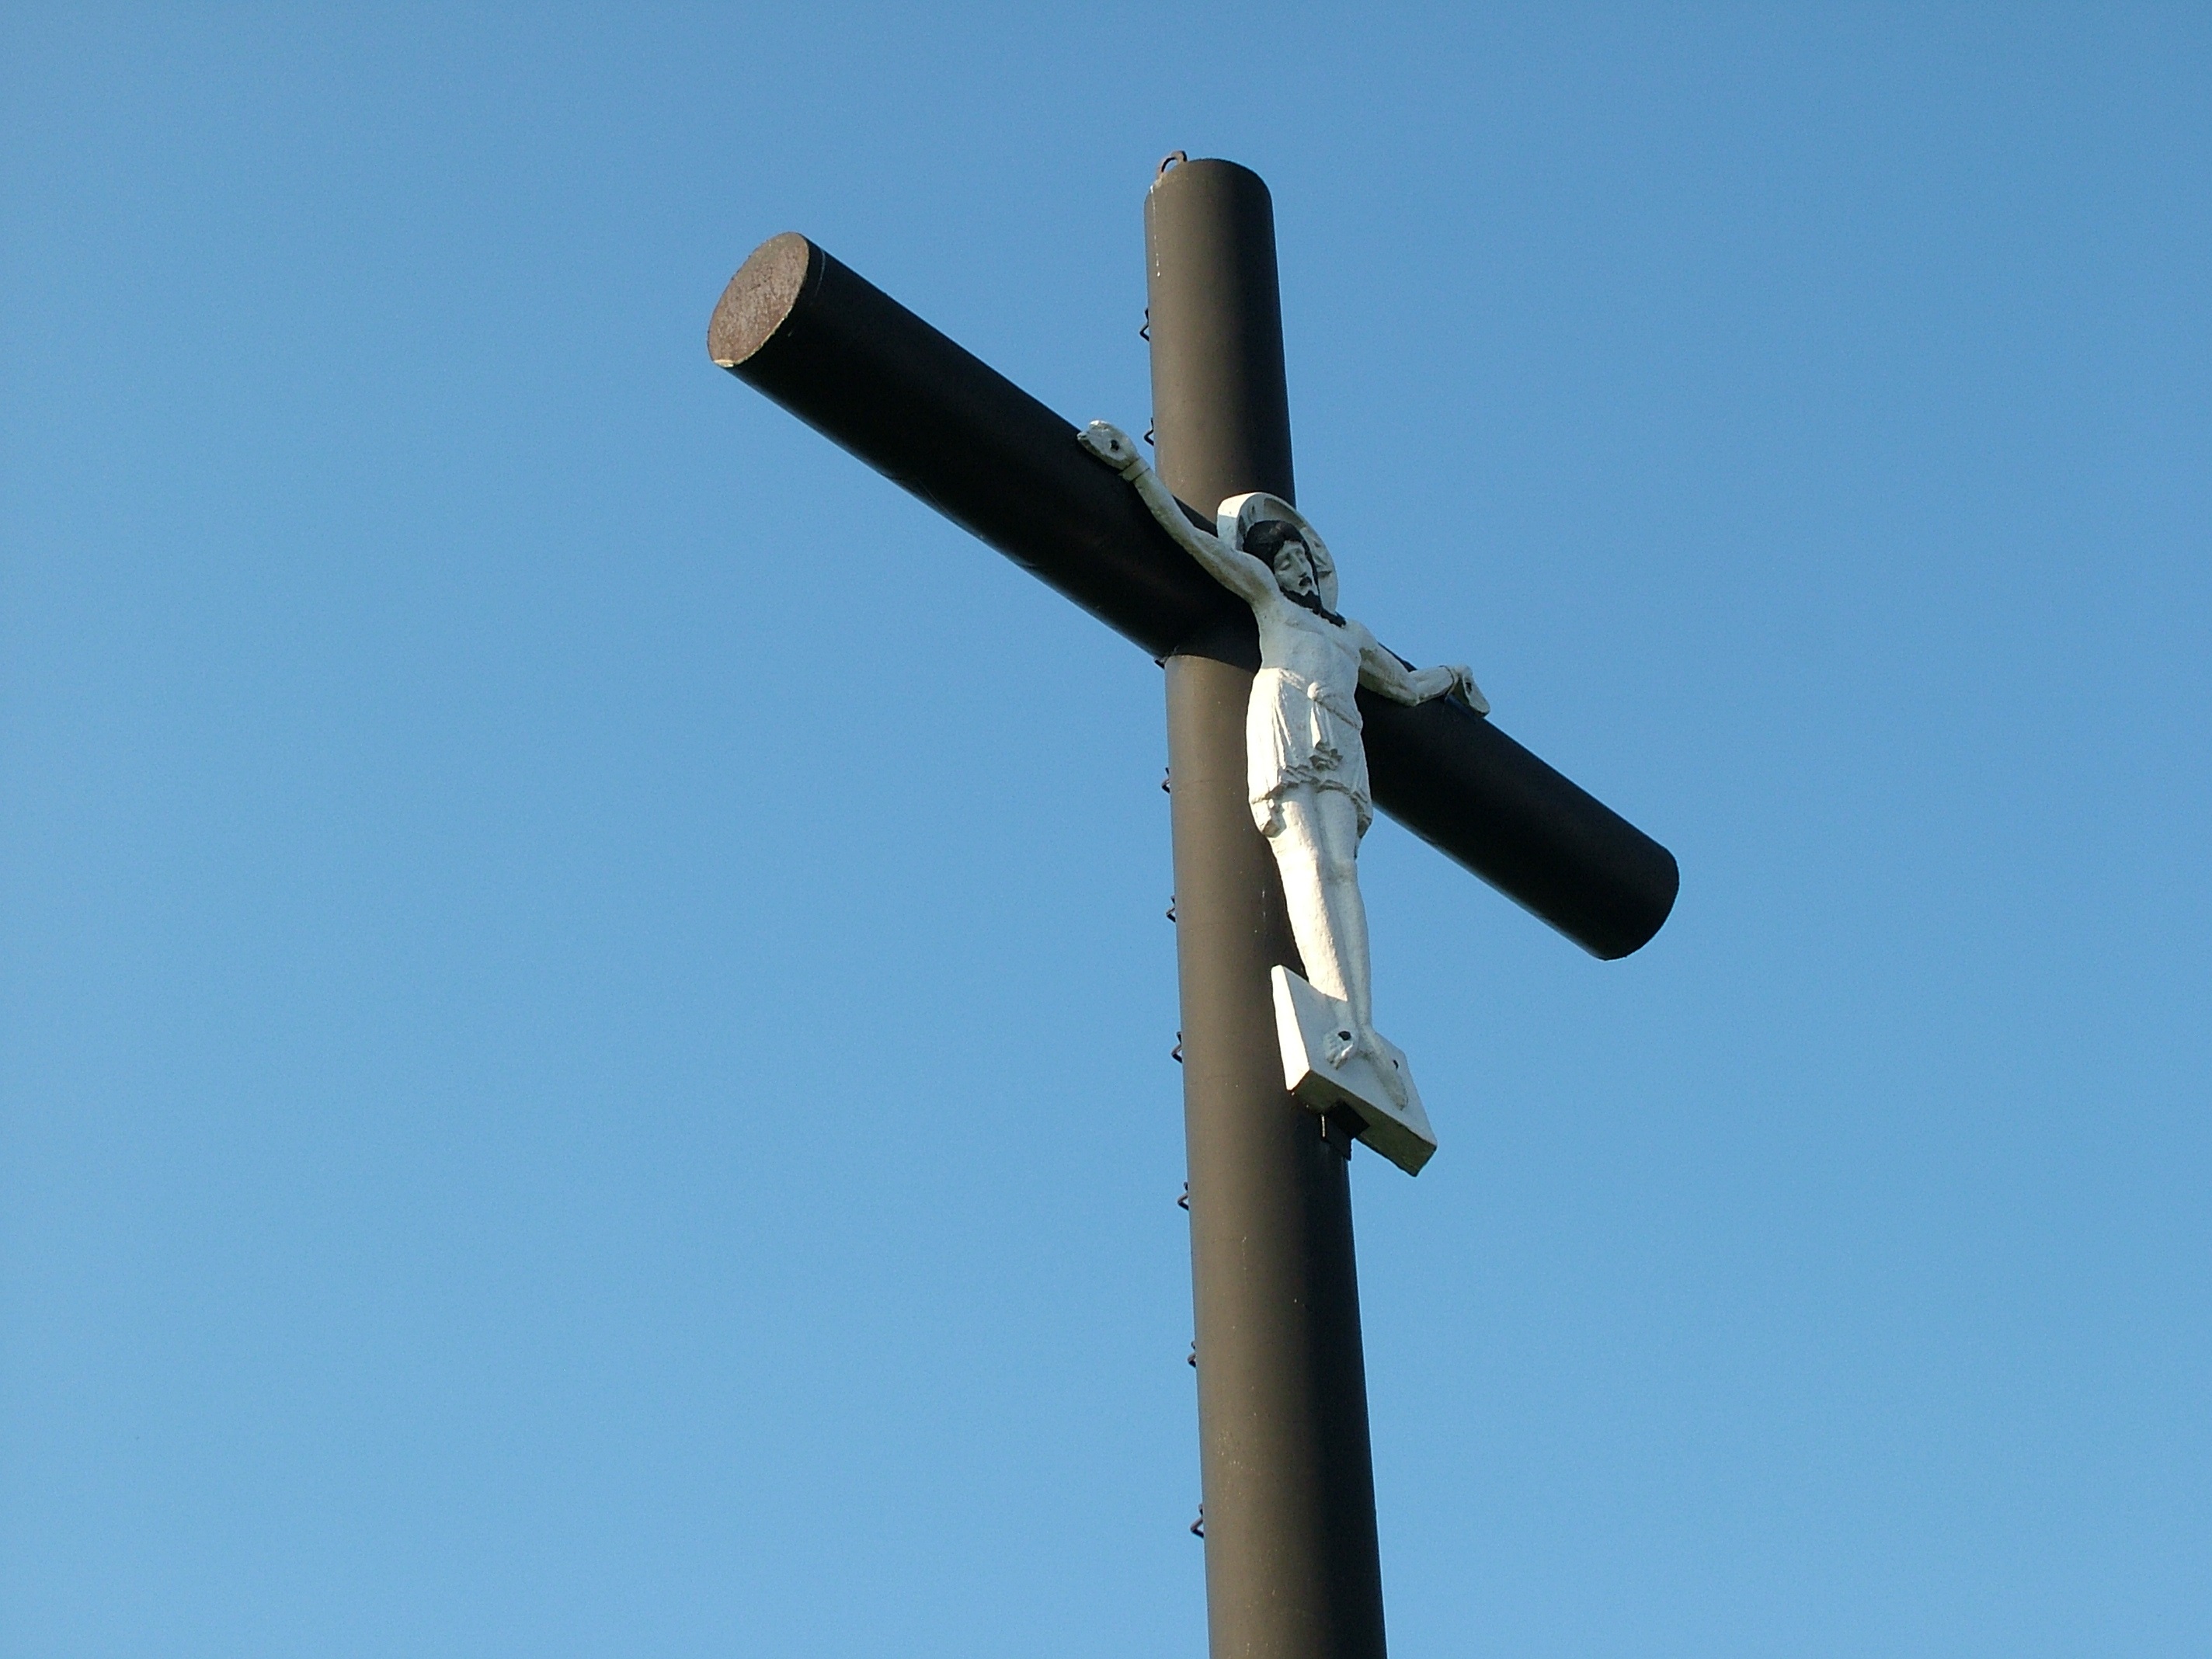
sky, wind, vehicle, symbol, mast, religion, machine, wind turbine, street light, cross, lighting, jesus, christianity, atmosphere of earth